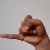
The image shows a hand gesture representing the letter 'J' in Indian Sign Language.